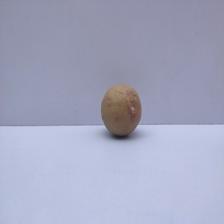
Size: Small